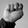
ASL letter: N